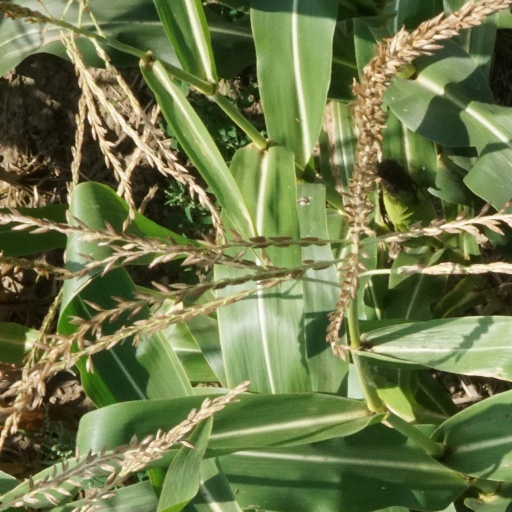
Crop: maize; corn